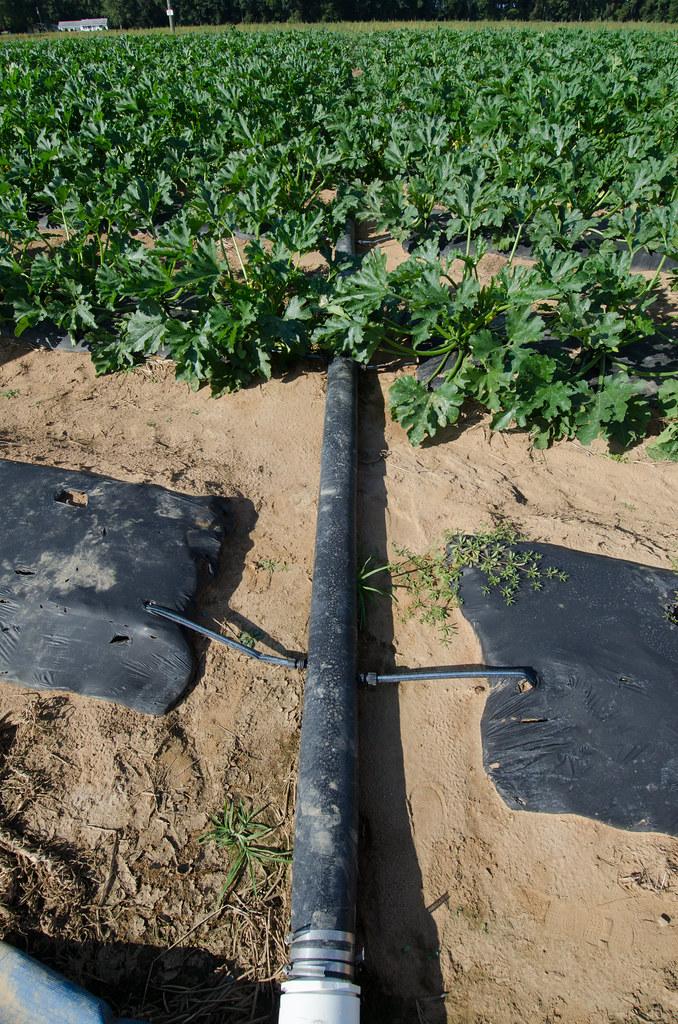
Huu ni mfumo wa umwagiliaji. Mfereji mmoja mkubwa upo na umeunganishwa kila upande na mfereji ndogo unaomwagilia mimea maji. Mmea haina ya sustini, unaonekana kunawiri  na una maua.